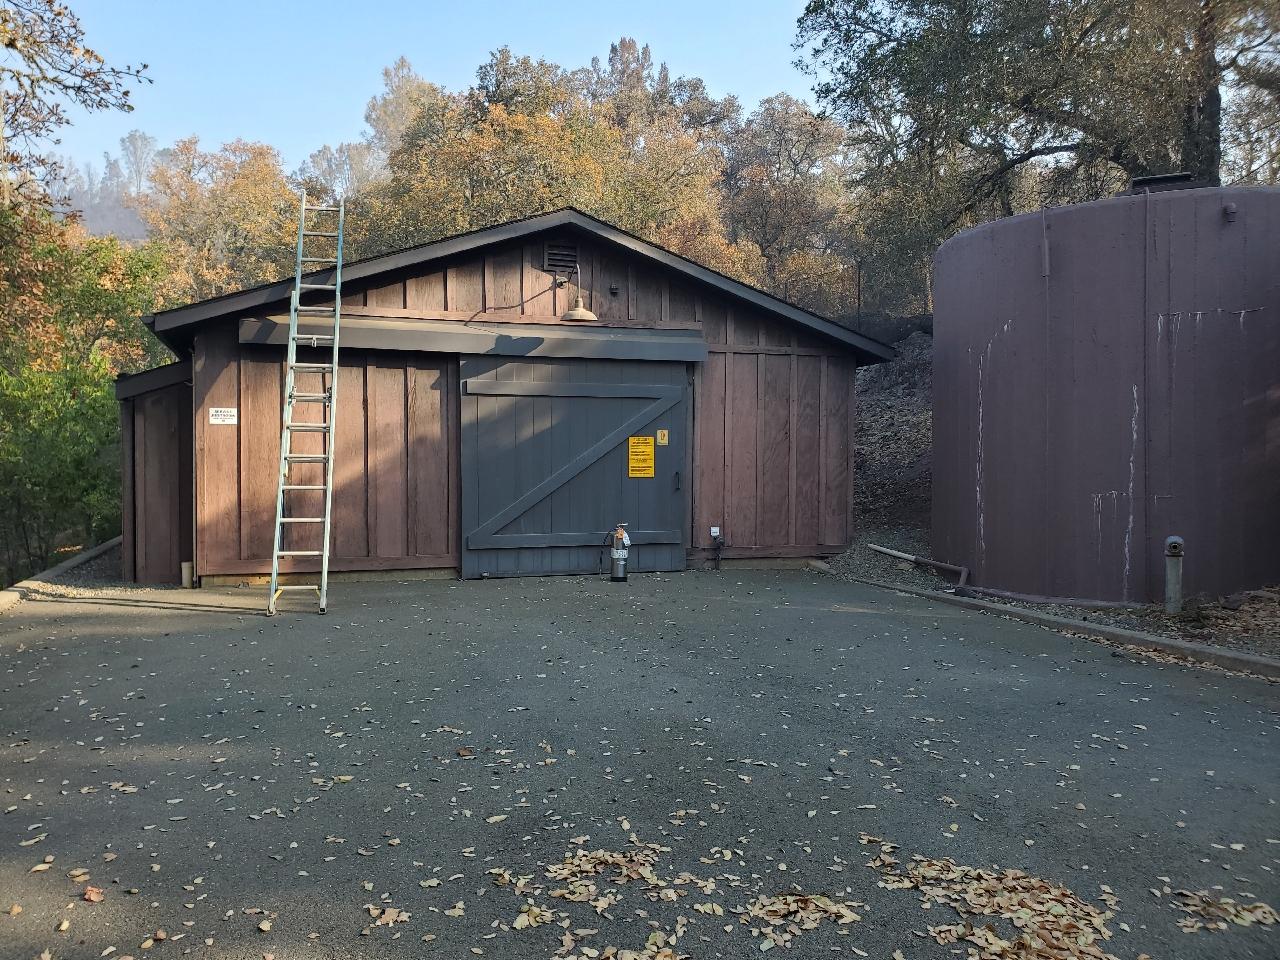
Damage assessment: no_damage